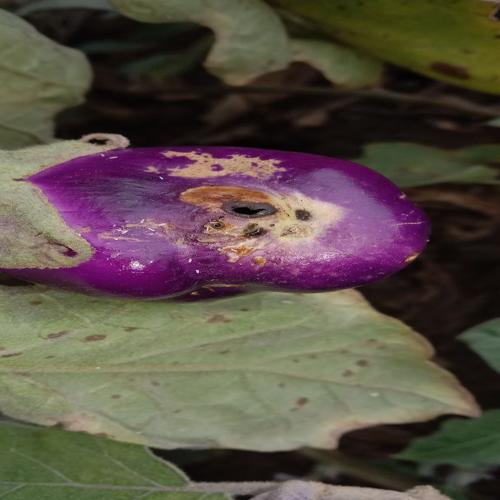
Label: Shoot and Fruit Borer